Sudley (Deale, Maryland)

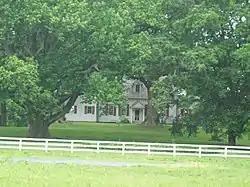
Sudley, May 2010

Sudley is a historic home at Deale, Anne Arundel County, Maryland. It is a -story frame house with shorter perpendicular wings added. It is a grand hall-chamber house of the 1720–1730 period and retains a great deal of early finish. The house is typical of the Medieval Transitional style of architecture, and has undergone three significant renovations, one in the third quarter of the 18th century of Georgian-style, one about 1800, and finally a restoration in 1945.